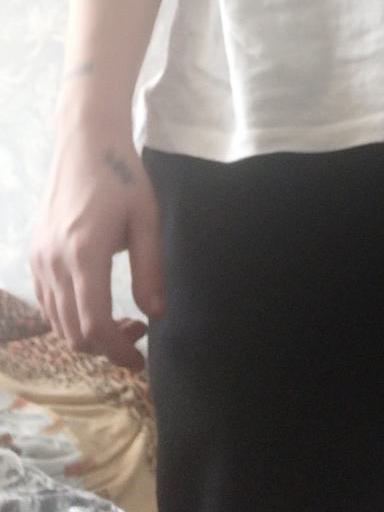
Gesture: no_gesture